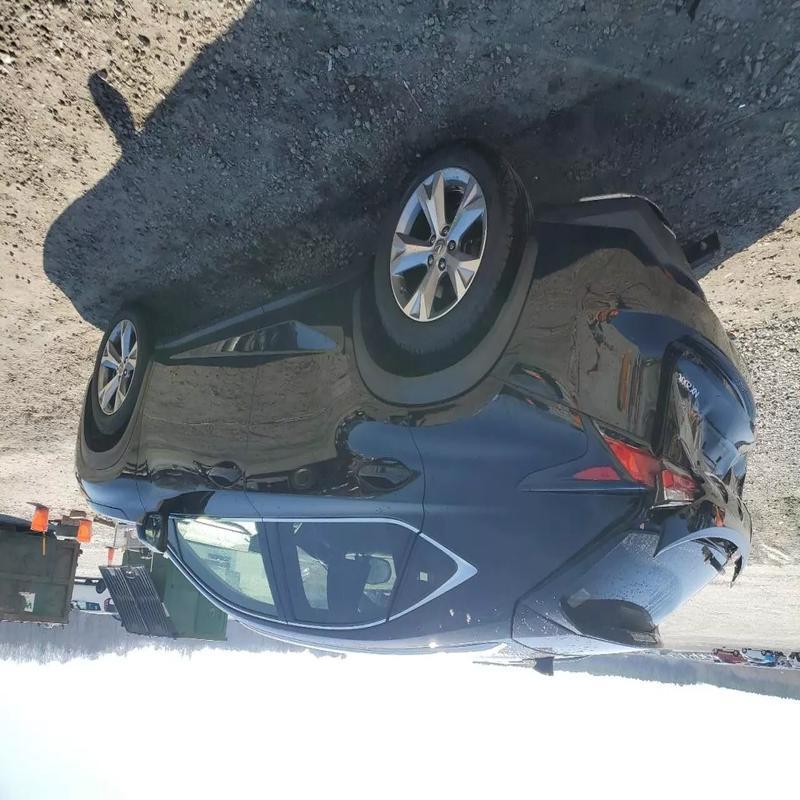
Aucun dommage détecté.
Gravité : aucun